Edinburgh Suburban and Southside Junction Railway

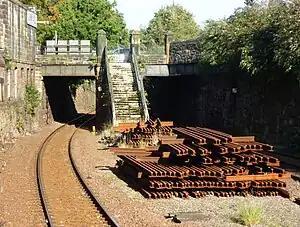
The former Newington station with an island platform.

The heavy goods and mineral traffic was diverted to the line immediately. The passenger service was an hourly circular route from Waverley, referred to as the "outer circle" (clockwise) and the "inner circle". Stations at first were provided at Duddingston, Newington, Blackford Hill, Morningside and Gorgie, and tickets were available in either direction, that is, intending passengers could catch the first train, whether inner or outer circle.